Bourg-Lastic

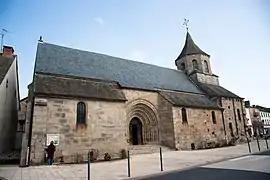
Saint-Fargheon church.

Bourg-Lastic is a commune in the Puy-de-Dôme department in Auvergne-Rhône-Alpes in central France.